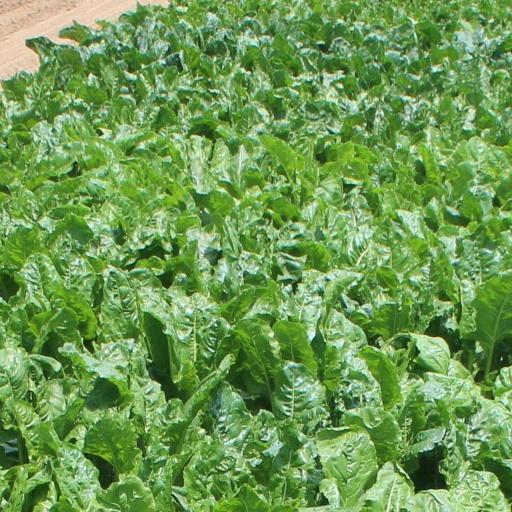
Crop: sugar beet